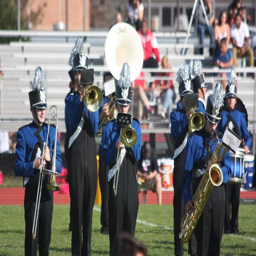
person performed a variety of popular songs during its homecoming halftime performance .